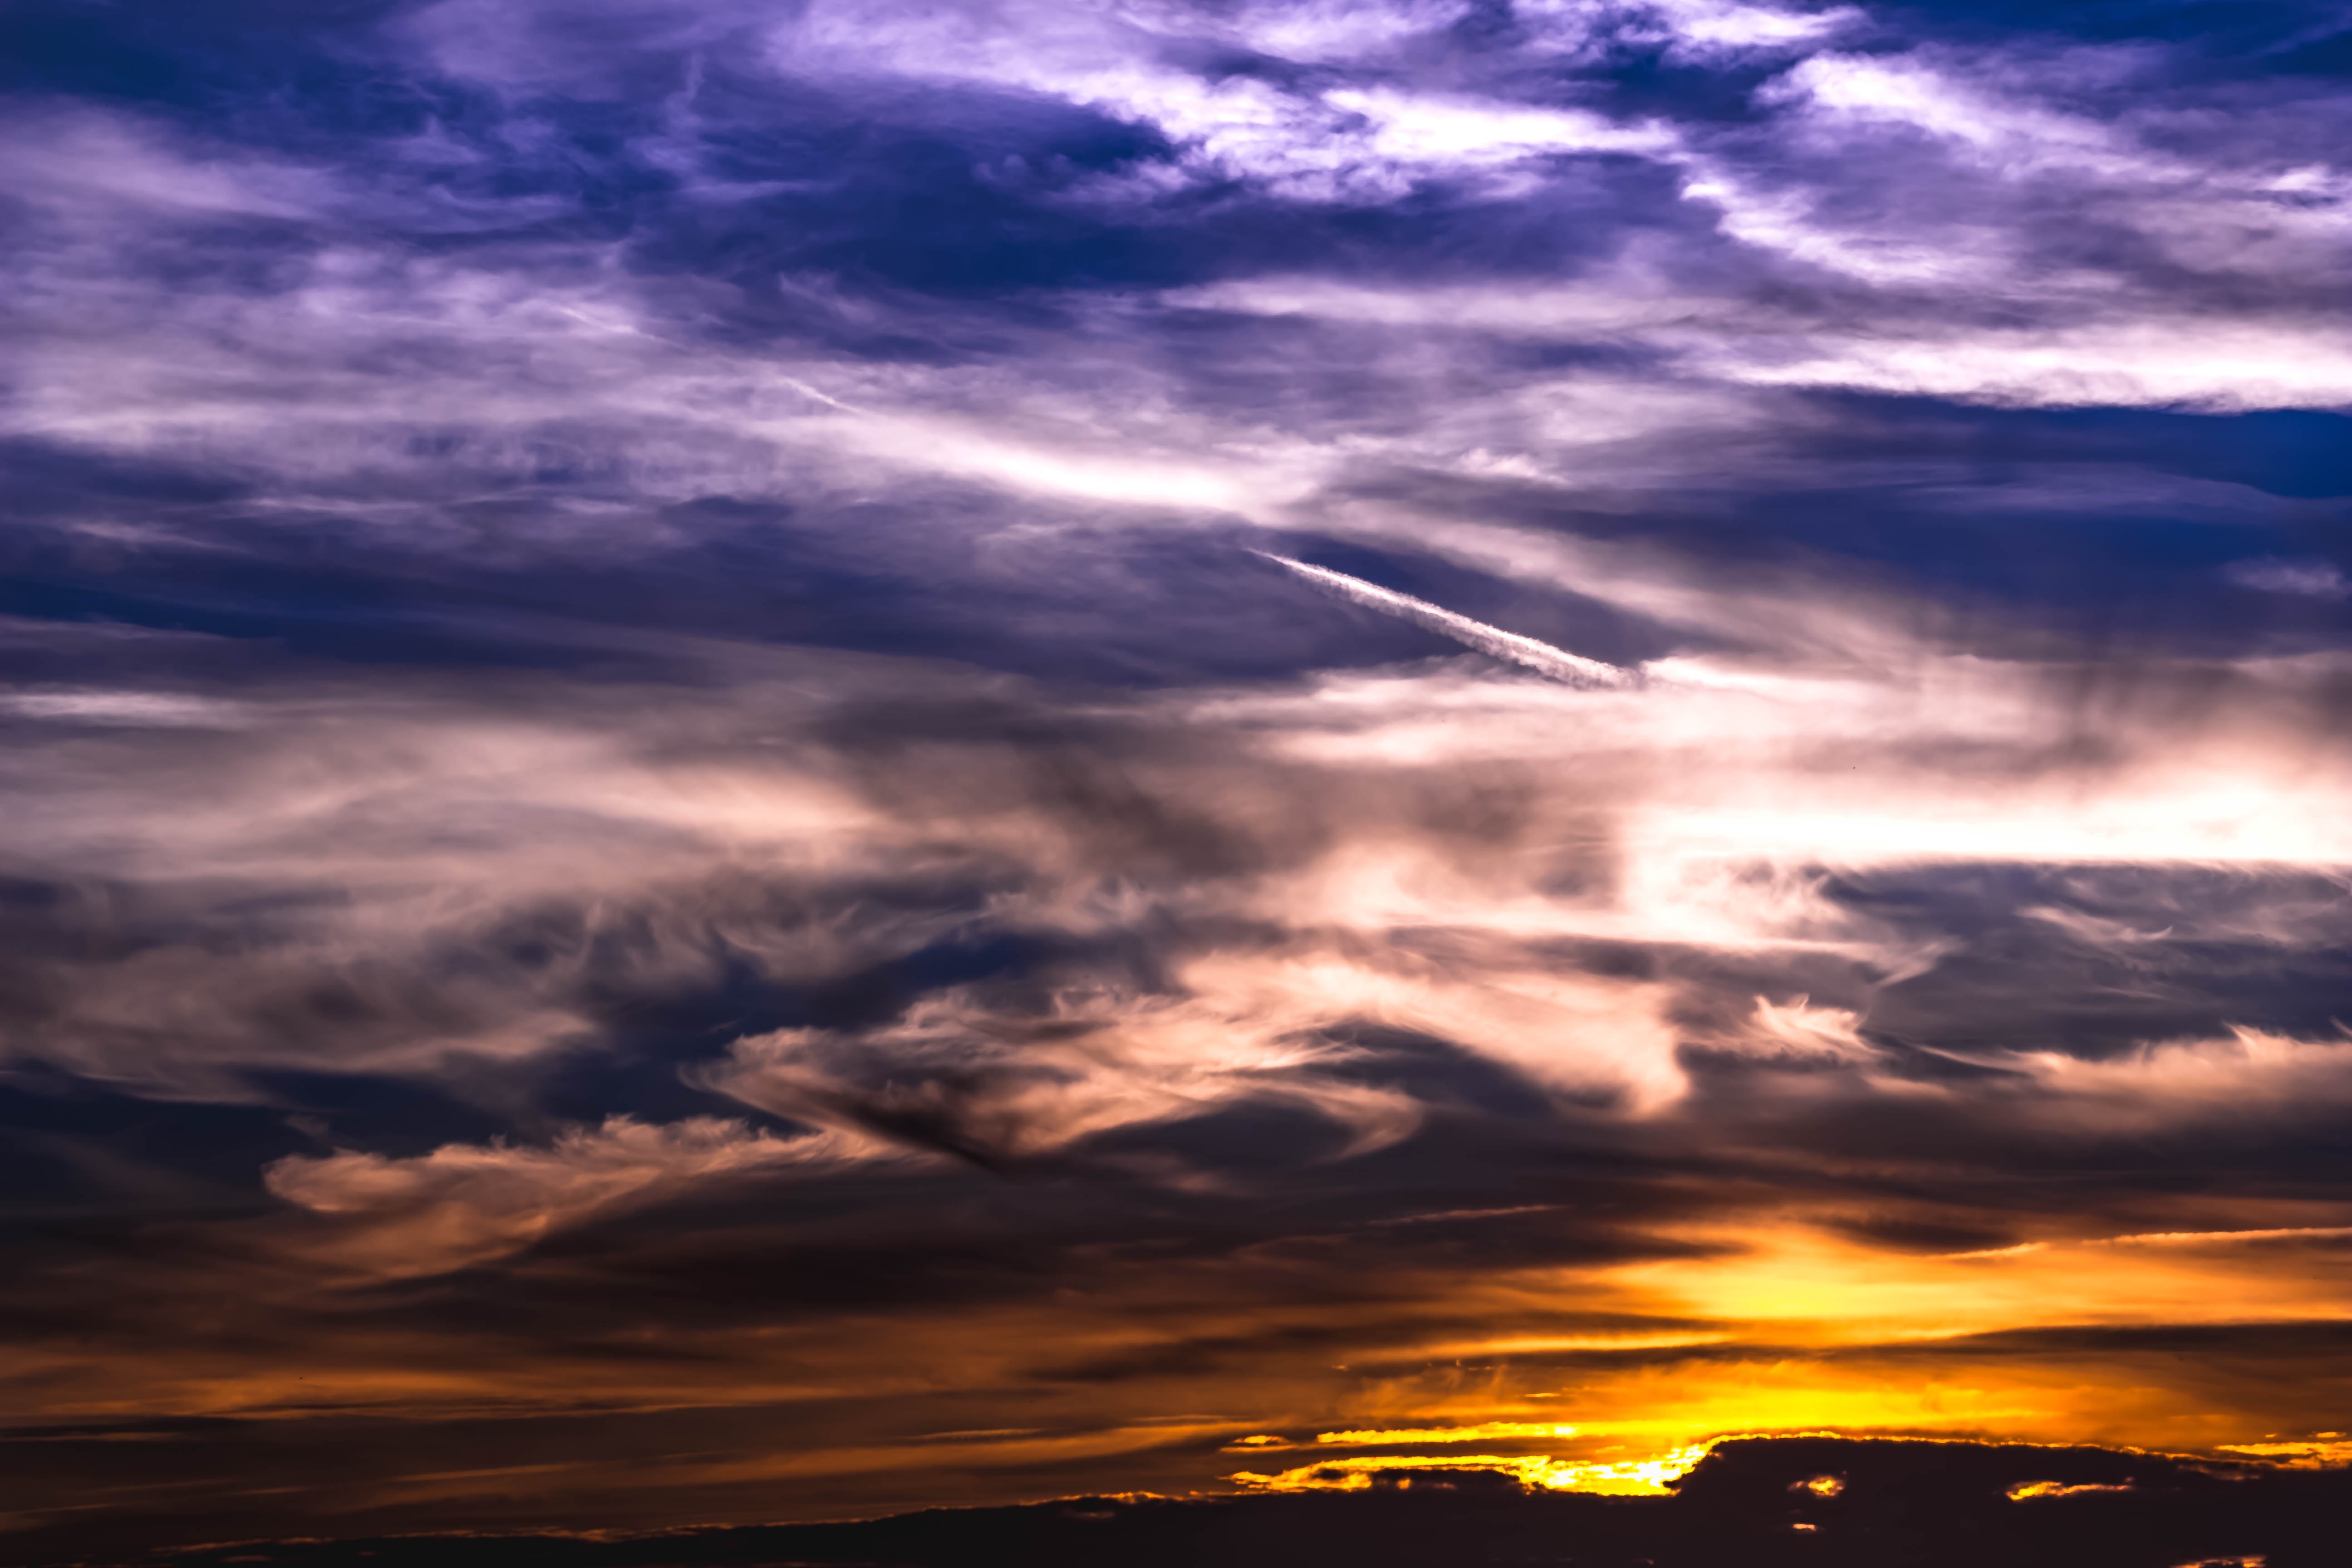
sea, horizon, cloud, sky, sun, sunrise, sunset, sunlight, morning, dawn, atmosphere, dusk, evening, cumulus, romance, romantic, farbenspiel, clouds, mood, abendstimmung, atmospheric, afterglow, evening sky, dark clouds, clouds form, covered sky, impressive, bright cloud, cloud formation, spectacle in the sky, meteorological phenomenon, red sky at morning